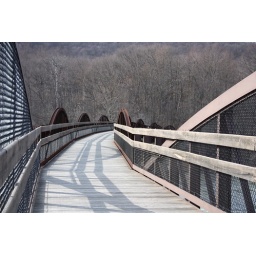
bridge over the Yough river